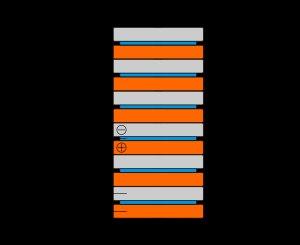
La chimie est une science de la nature qui étudie la matière et ses transformations, et plus précisément :